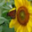
Label: sunflower